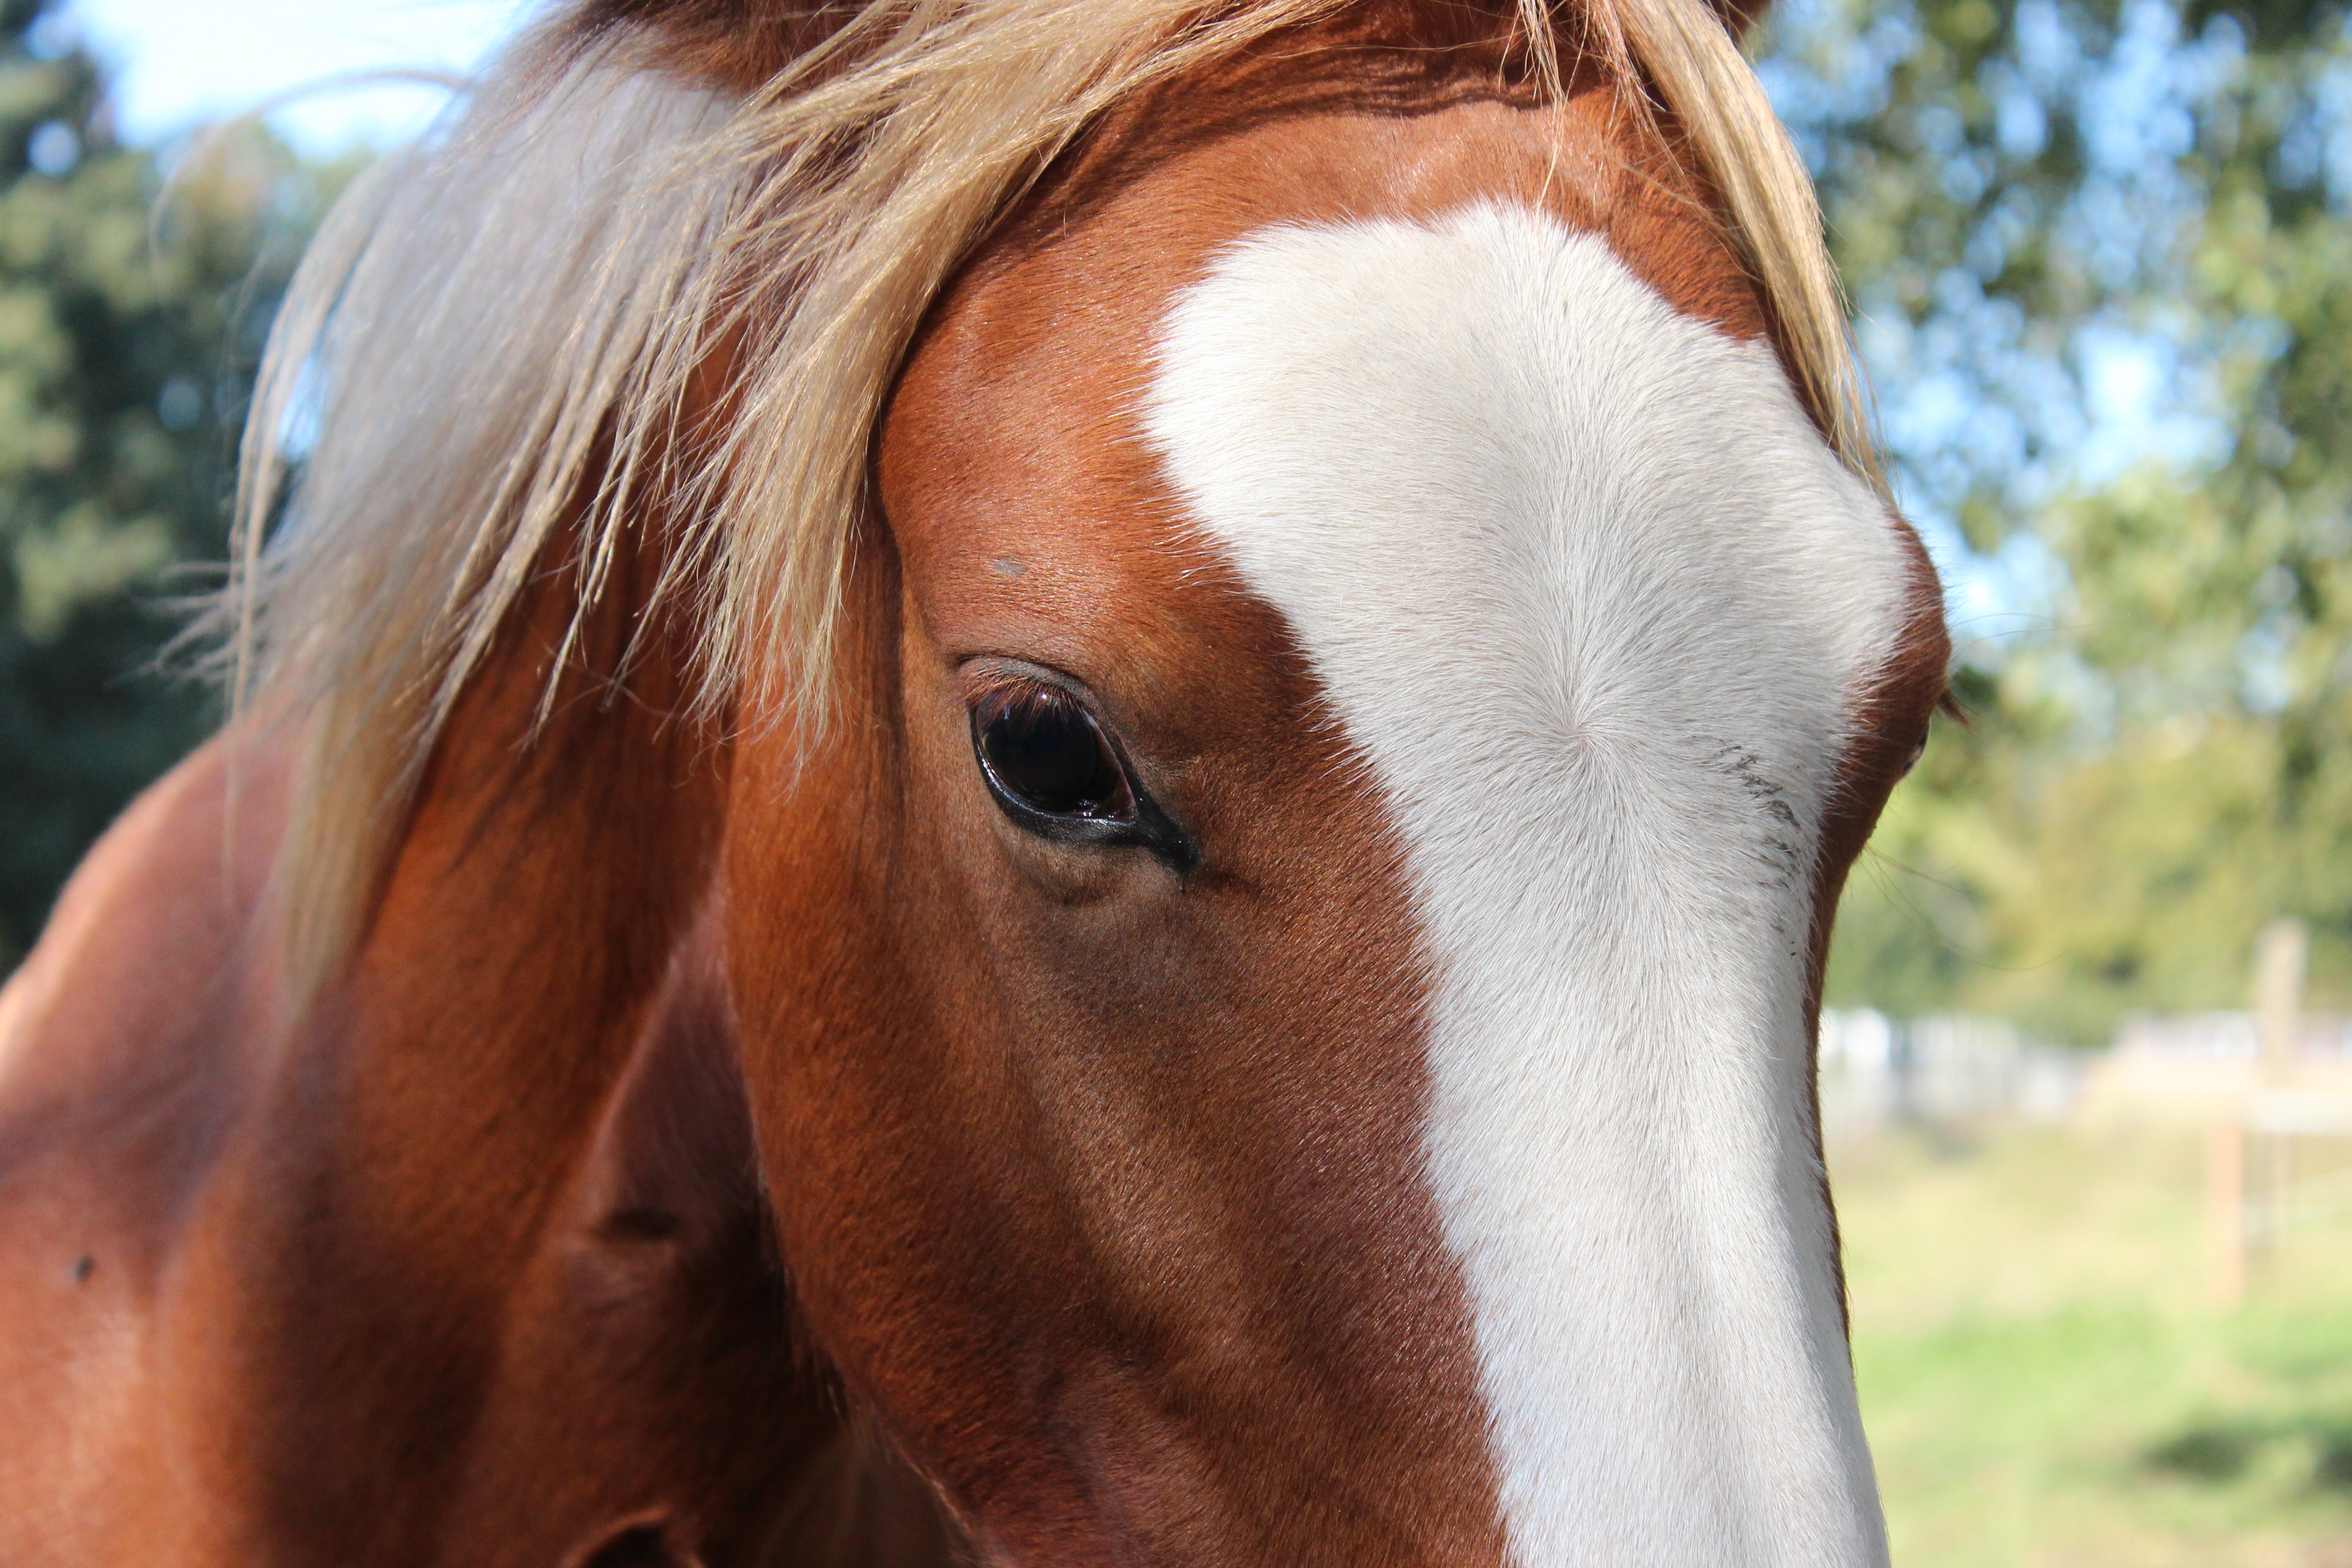
animal, pasture, horse, brown, rein, mammal, stallion, mane, close up, bridle, pony, head, blaze, vertebrate, mare, foal, horse head, colt, halter, german reitponny, horse like mammal, mustang horse